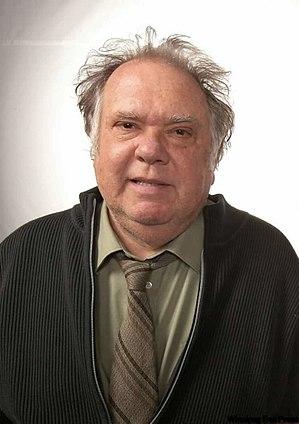
Maury Chaykin, né le 27 juillet 1949 à Brooklyn, New York aux États-Unis et mort le 27 juillet 2010, est un acteur canado-américain. Il résidait à Toronto au Canada.